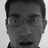
Emotion: surprise